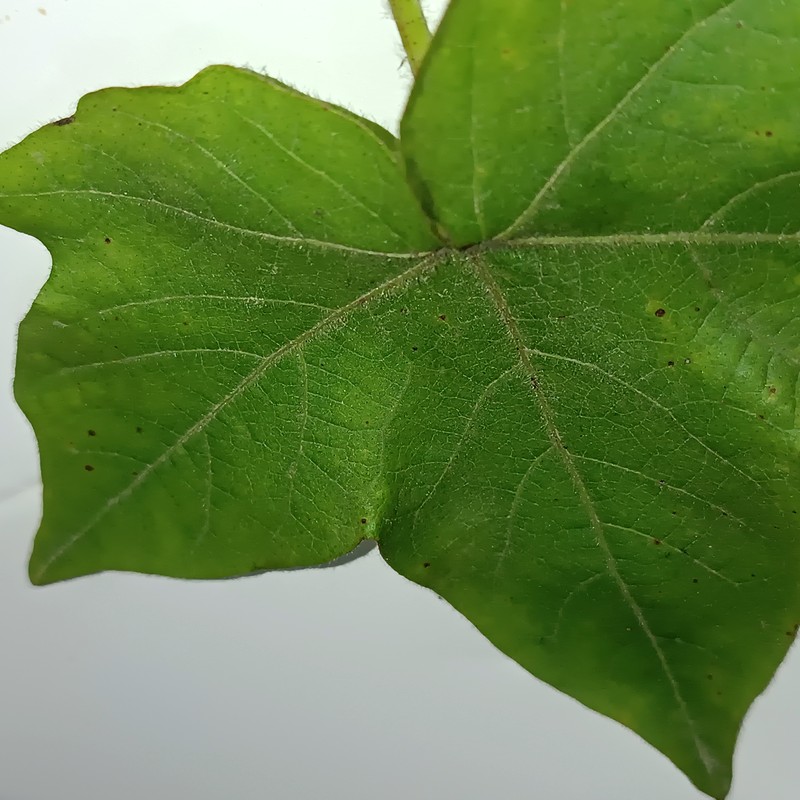
Label: Bacterial Blight